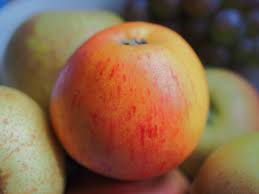
Waste category: biological